Aam Aadmi Party

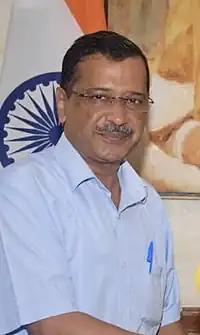
Arvind Kejriwal

Though the party doesn't follow any specific ideology , at the time of formation, the AAP said that the promise of equality and justice that forms a part of the Constitution of India and of its preamble has not been fulfilled and that the Independence of India has replaced enslavement to an oppressive foreign power with that to a political elite. It claimed that the common people of India remain unheard and unseen except when it suits politicians. The AAP's goal is to reverse the way that government accountability operates, and the party takes an interpretation of the Gandhian socialist concept of swaraj as a tenet. It believes that through "swaraj", the government will be directly accountable to the people instead of higher officials. The "swaraj" model lays stress on self-governance, community building, and decentralization.